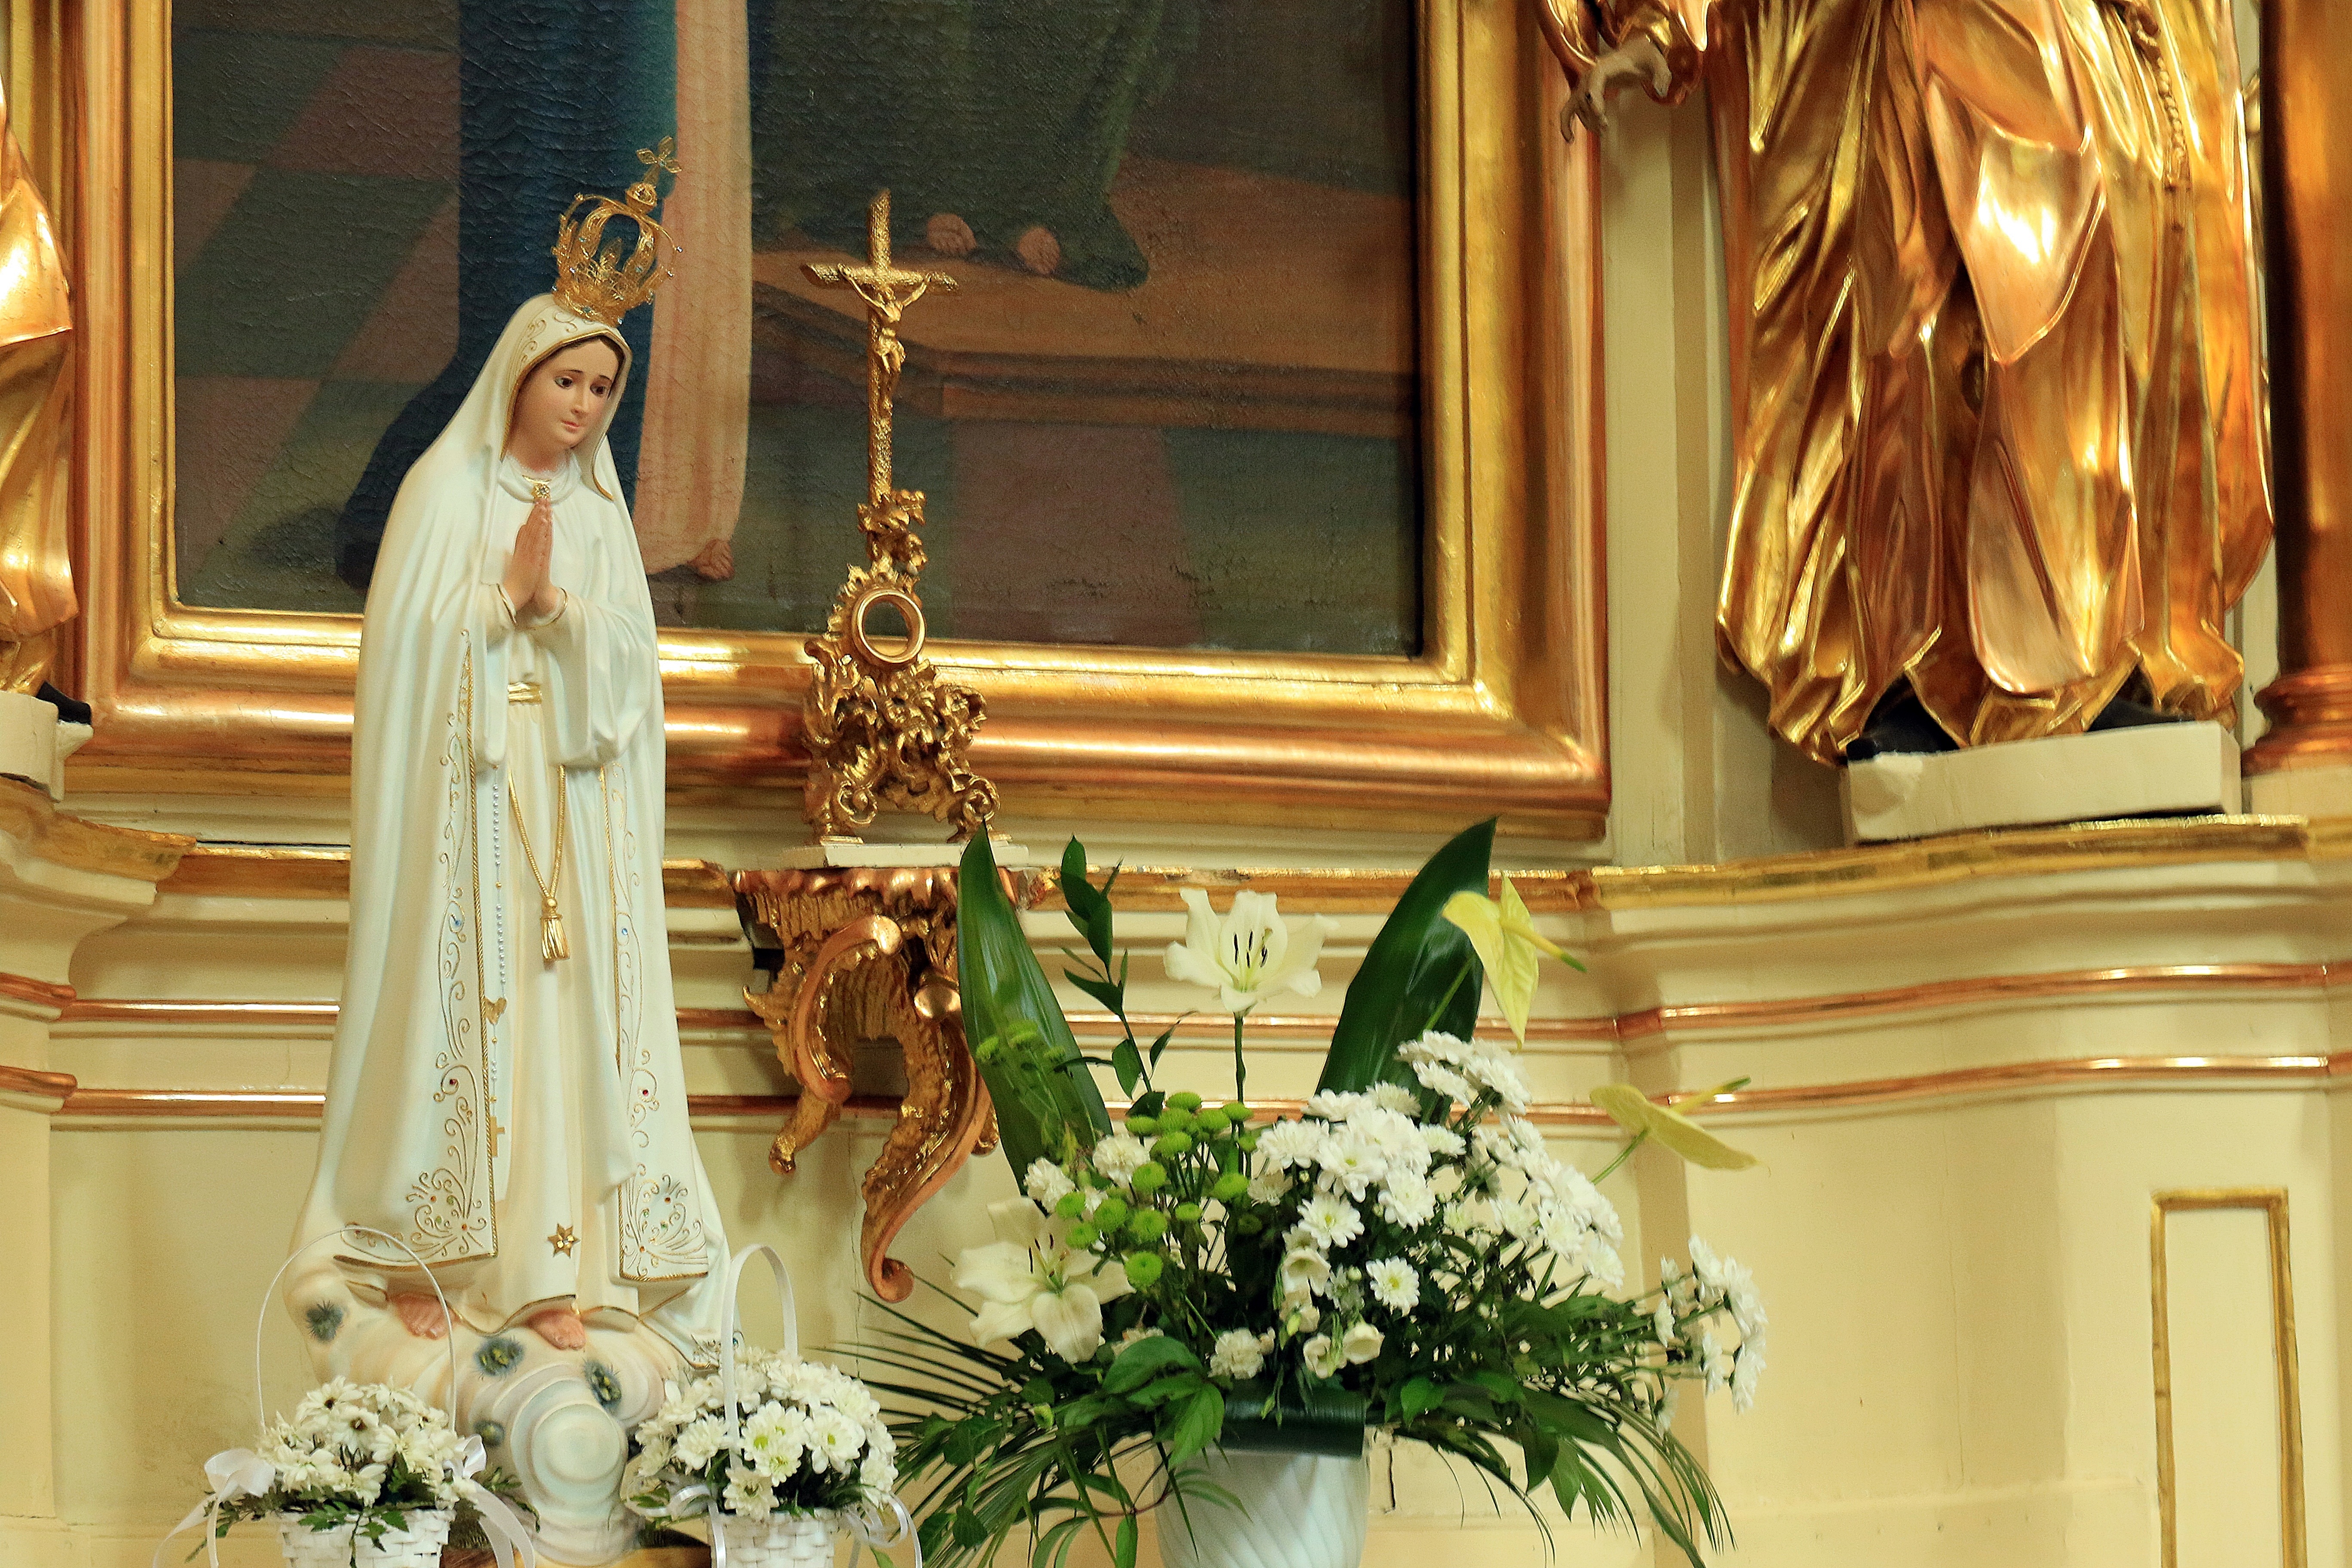
architecture, flower, religion, church, cross, wedding, bride, interior design, christmas decoration, sculpture, religious, ceremony, dress, figure, faith, mary, maria, christianity, sacred, floristry, madonna, the art of, the altar, the statue of, sakrum